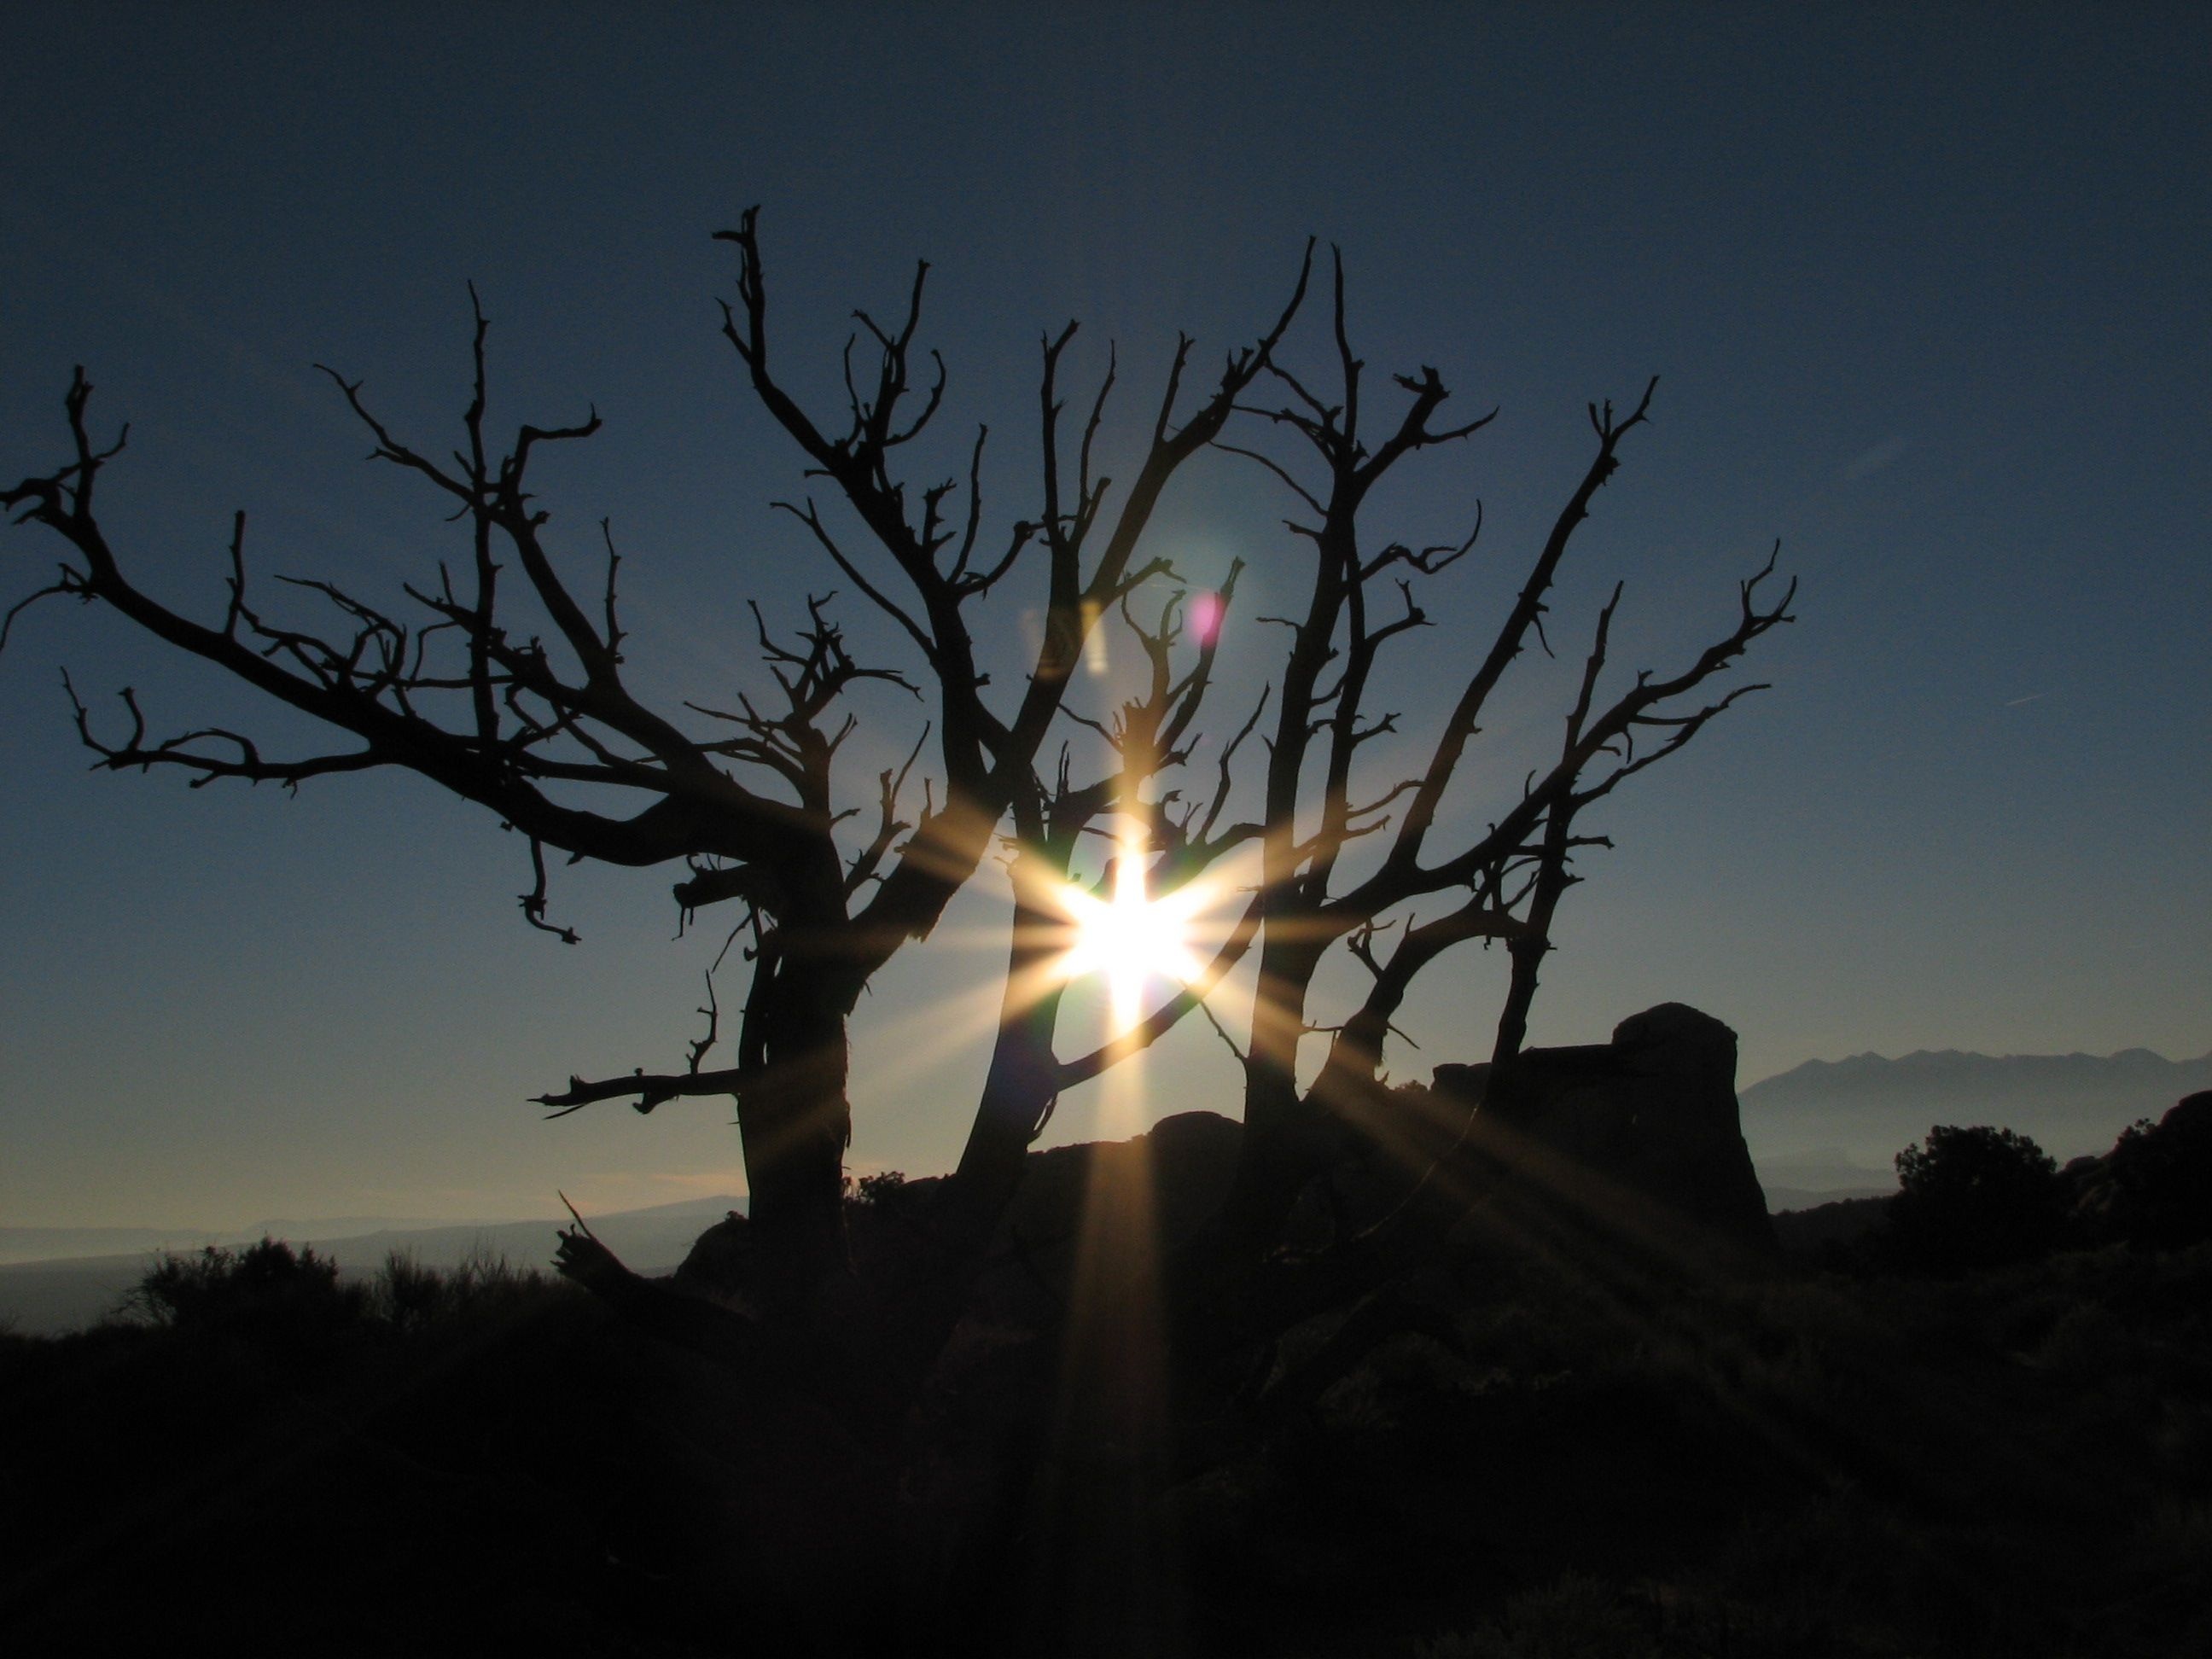
tree, nature, light, cloud, sky, sun, sunrise, sunset, night, sunlight, morning, desert, dawn, dusk, evening, darkness, utah, southwest, moab, astronomical object, atmospheric phenomenon, woody plant, castle valley